North American fur trade

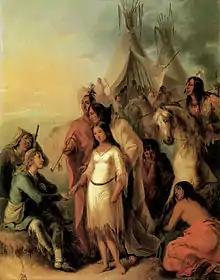
"The Trapper's Bride" by Alfred Jacob Miller, 1837

As men from the old fur trade in the northeast made the trek west in the early 19th century, they sought to recreate the economic system from which they had profited in the northeast. Some men went alone, but others relied on companies like the Hudson's Bay Company and the Missouri Fur Company. Marriage and kinship with native women played an important role in the western fur trade. White traders who moved west needed to establish themselves in the kinship networks of the tribes, and they often did this by marrying a prominent Indian woman. This practice was called a "country" marriage and allowed the trader to network with the adult male members of the woman's band, who were necessary allies for trade. The children of these unions, who were known as Métis, were an integral part of the fur trade system.